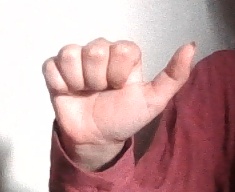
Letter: dhad